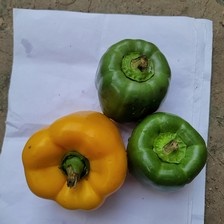
Label: capsicum